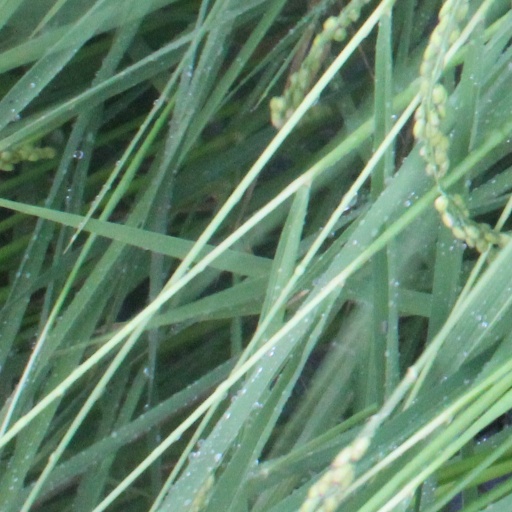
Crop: rice